Ginnosuke Tanaka

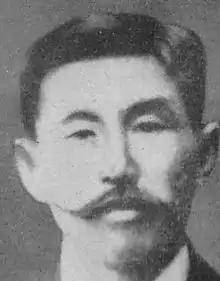
Ginnosuke Tanaka

is credited with the introduction of rugby to Japan. He was educated at the Leys School in Cambridge and then Trinity Hall, a college of Cambridge University. He introduced rugby to students at Keio University, in 1899, with the help of Edward Bramwell Clarke. Later, he pursued a career in banking.